Flavio Bertelli

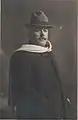
Photo of Flavio Bertelli

Flavio Bertelli (San Lazzaro di Savena, 15 August 1865 – Rimini, 29 December 1941) was an Italian painter.